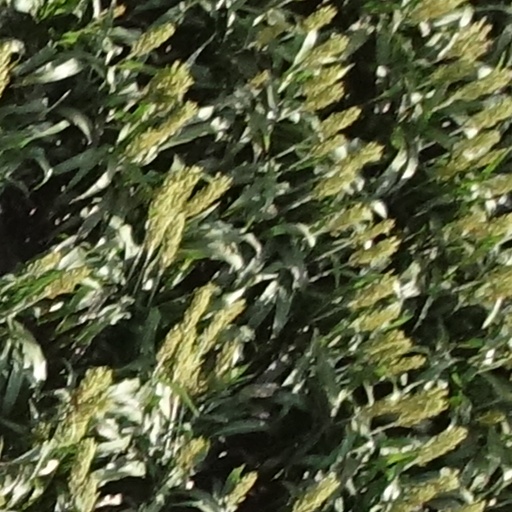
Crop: sorghum